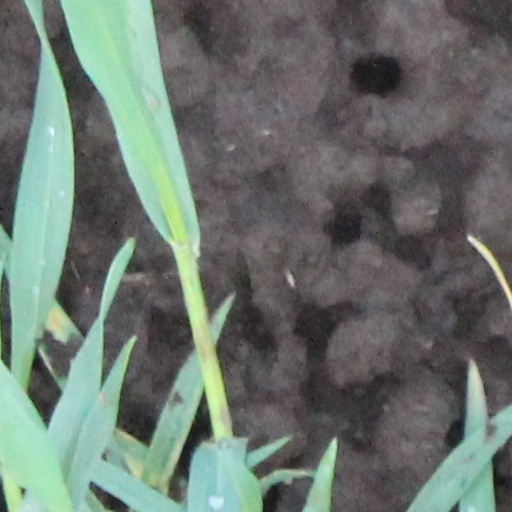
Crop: wheat